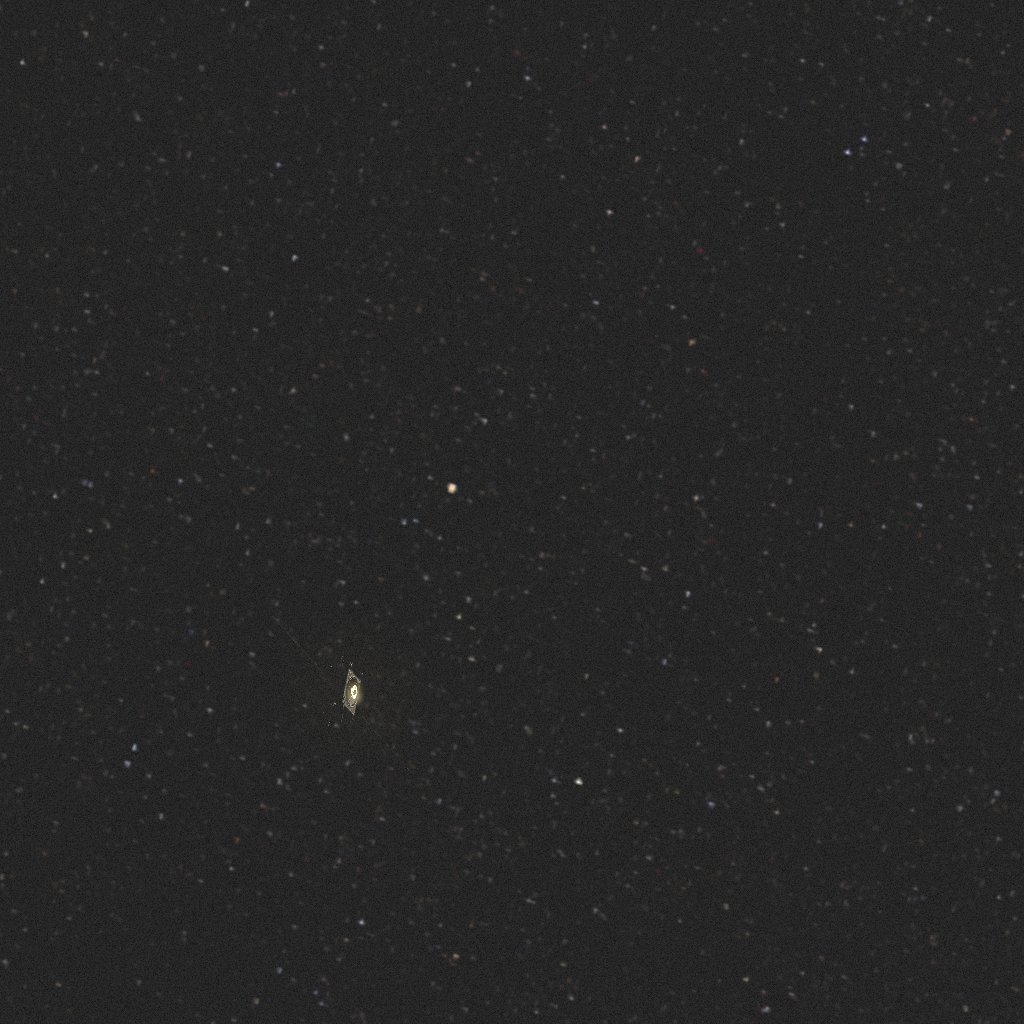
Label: smart_1